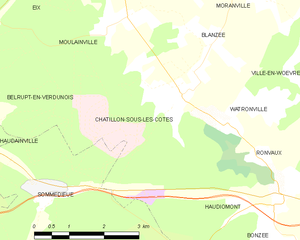
Châtillon-sous-les-Côtes est une commune française située dans le département de la Meuse, en région Grand Est.